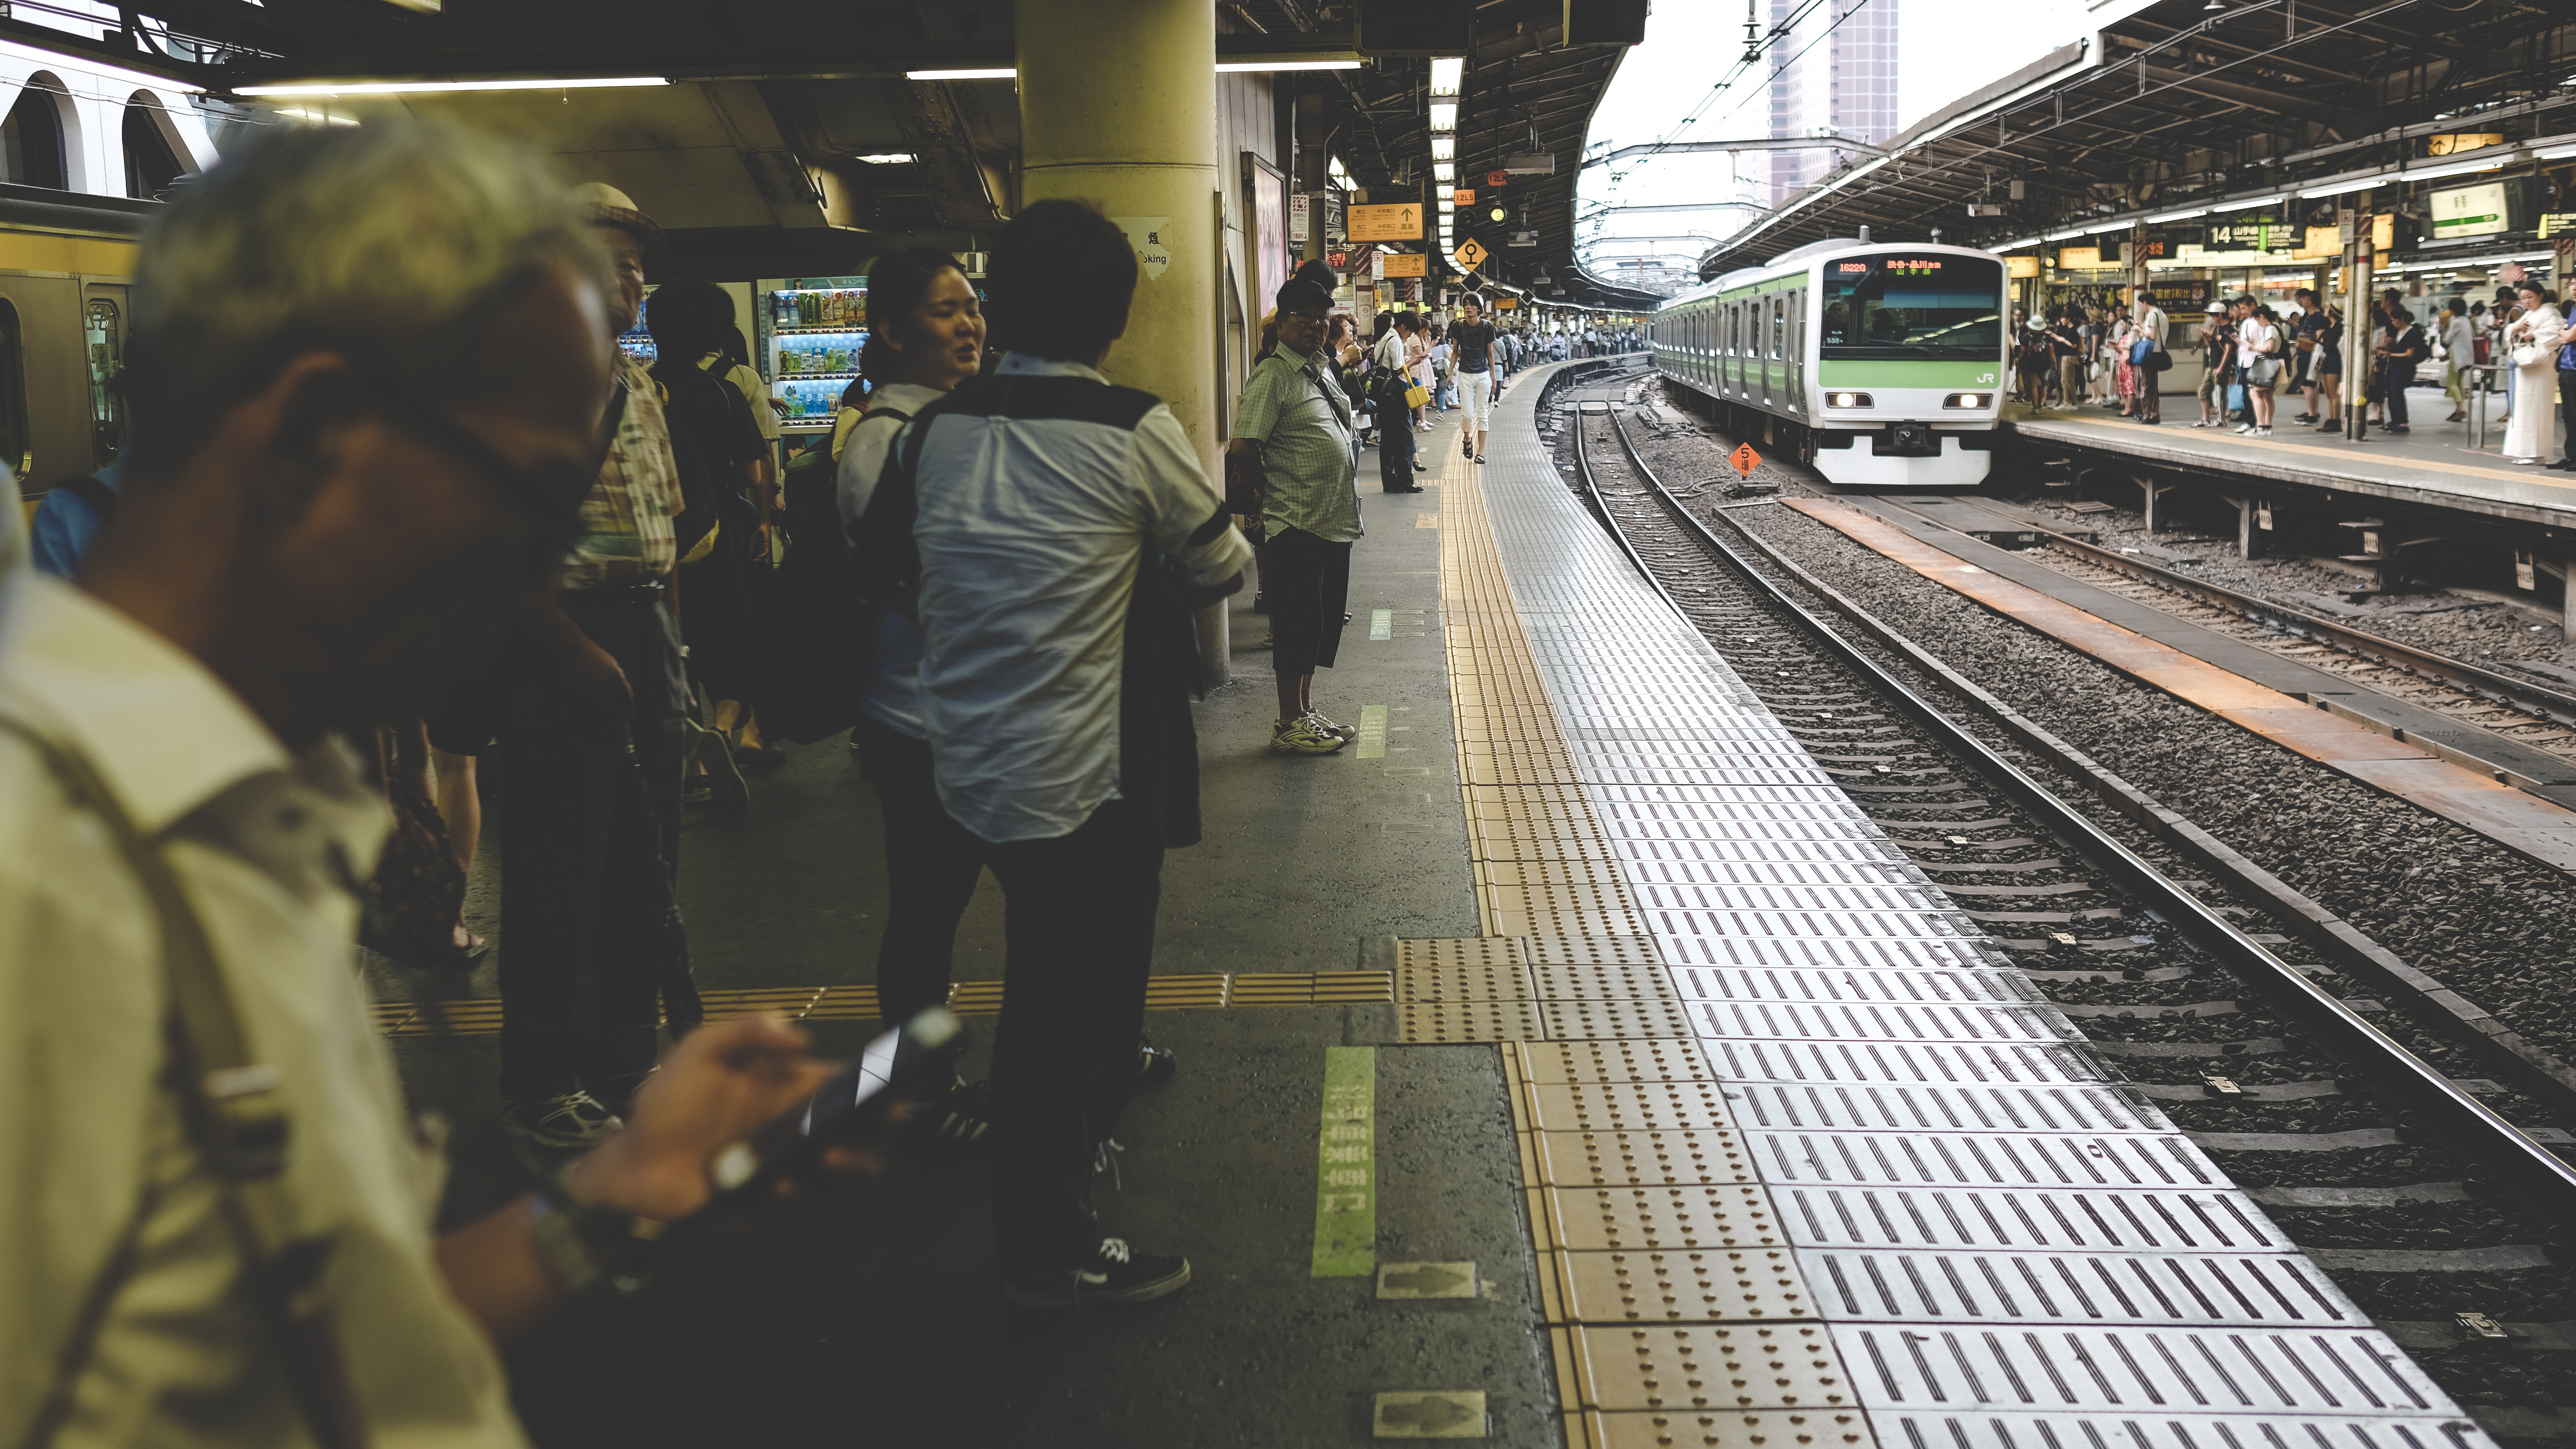
track, train, transport, vehicle, public transport